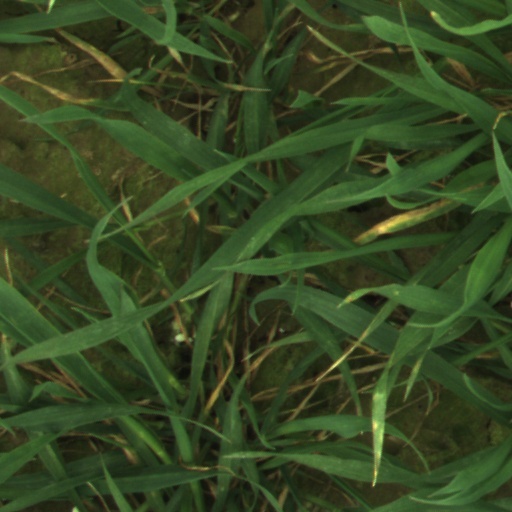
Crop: wheat